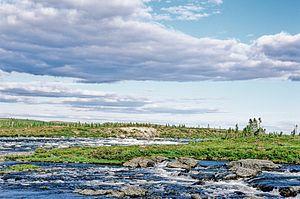
Rapides sur la rivière Nastapoka Español: Rapids en el Nastapoka
Baie-d'Hudson est un territoire non organisé de l'administration régionale Kativik situé dans la région administrative du Nord-du-Québec, au Québec.
La rivière Nastapoka est un tributaire du littoral Est de la baie d'Hudson, dans la région administrative du Nord-du-Québec, au Québec, au Canada. Cette rivière est l'une des plus importantes rivières du Nord-du-Québec, la 39ᵉ du Québec pour la superficie de son bassin-versant de 13 400 km².